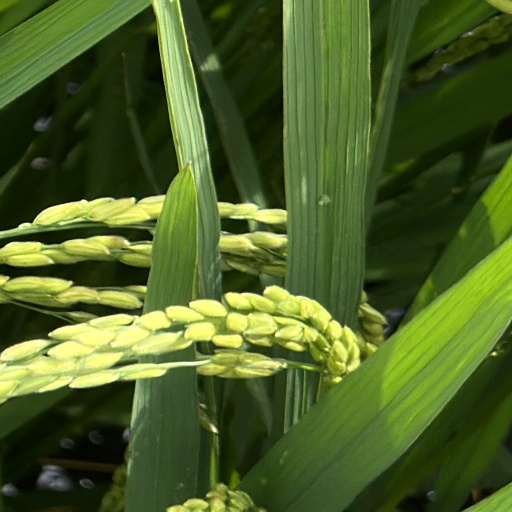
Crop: rice